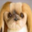
Label: dog